Aïn Arnat

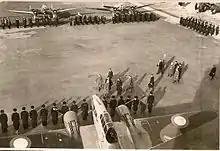
Maxime Weygand holds an inspection of French colonial troops at Aïn Arnat, 1940

Aïn Arnat has the main and only Airport in Sétif which is Ain Arnat Airport or Sétif International Airport